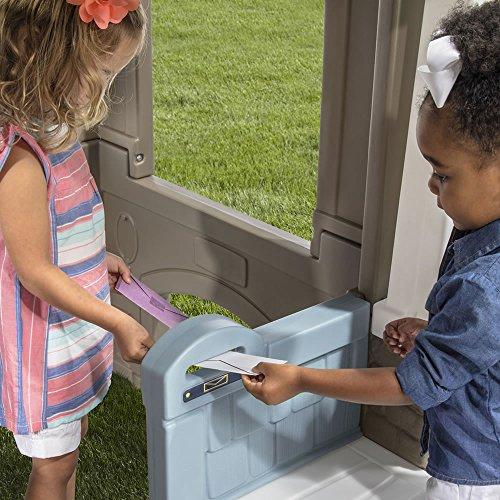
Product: Step2 893199 Seaside Villa Playhouse Kids
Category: Toys & Games | Sports & Outdoor Play | Play Sets & Playground Equipment
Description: Kids playhouse features a kitchenette play set with molded-in sink and faucet.
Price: $125.98
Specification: ProductDimensions:38x40.5x45inches|ItemWeight:45pounds|ShippingWeight:45.8pounds(Viewshippingratesandpolicies)|ASIN:B07BG68554|Itemmodelnumber:893199|Manufacturerrecommendedage:18months-5years